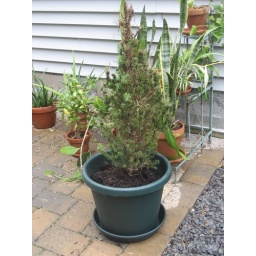
Daniel's tree in it's new pot